South West Snooker Academy

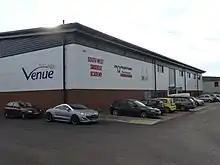
South West Snooker Academy

The South West Snooker Academy (or the Capital Venue) is located in Gloucester Business Park. It was purposely built for snooker in July 2010 but is now home to the owner Paul Mount's business MIUS.